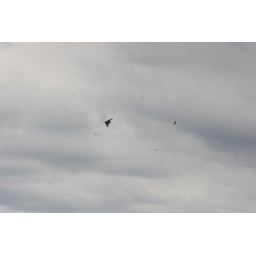
Flying with birds getting ready to turn over my house